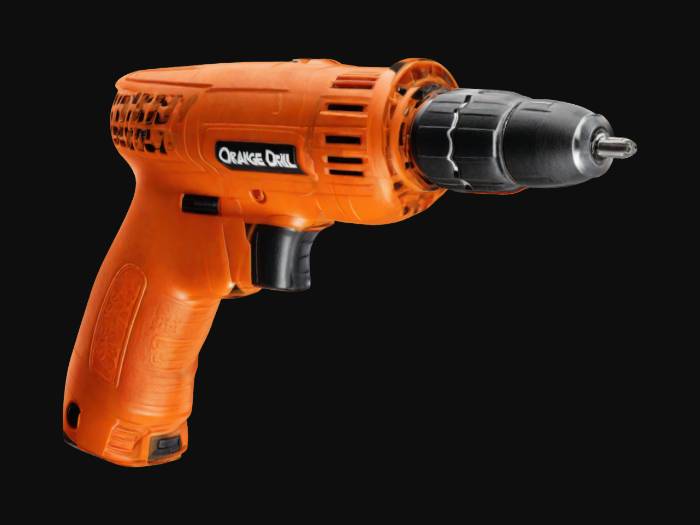
미적 점수 (1~10점): 6